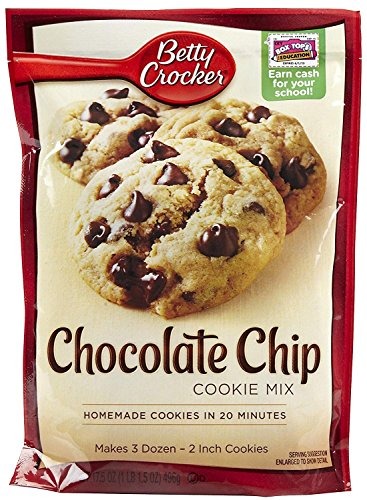
Item Name: Betty Crocker Cookie Mix, Value Size, Chocolate Chip, 21 oz
Bullet Point 1: COOKIE MIX: Delicious cookie mix that makes a warm, sweet treat packed with flavor that both kids and adults will love
Bullet Point 2: QUICK AND EASY: Make cookies without the usual mess; just add a few simple ingredients as directed and pop in the oven for a sweet treat any time of day
Bullet Point 3: GREAT TASTE: The Red Spoon is my promise of great taste, quality, and convenience; This is a product you and your family will enjoy, I guarantee it - Betty Crocker
Bullet Point 4: CONTAINS: 21 oz bag
Value: 21.0
Unit: Ounce

Price: 3.34